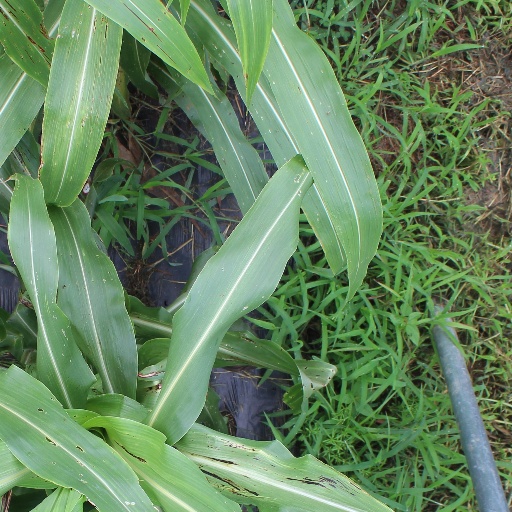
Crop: sorghum